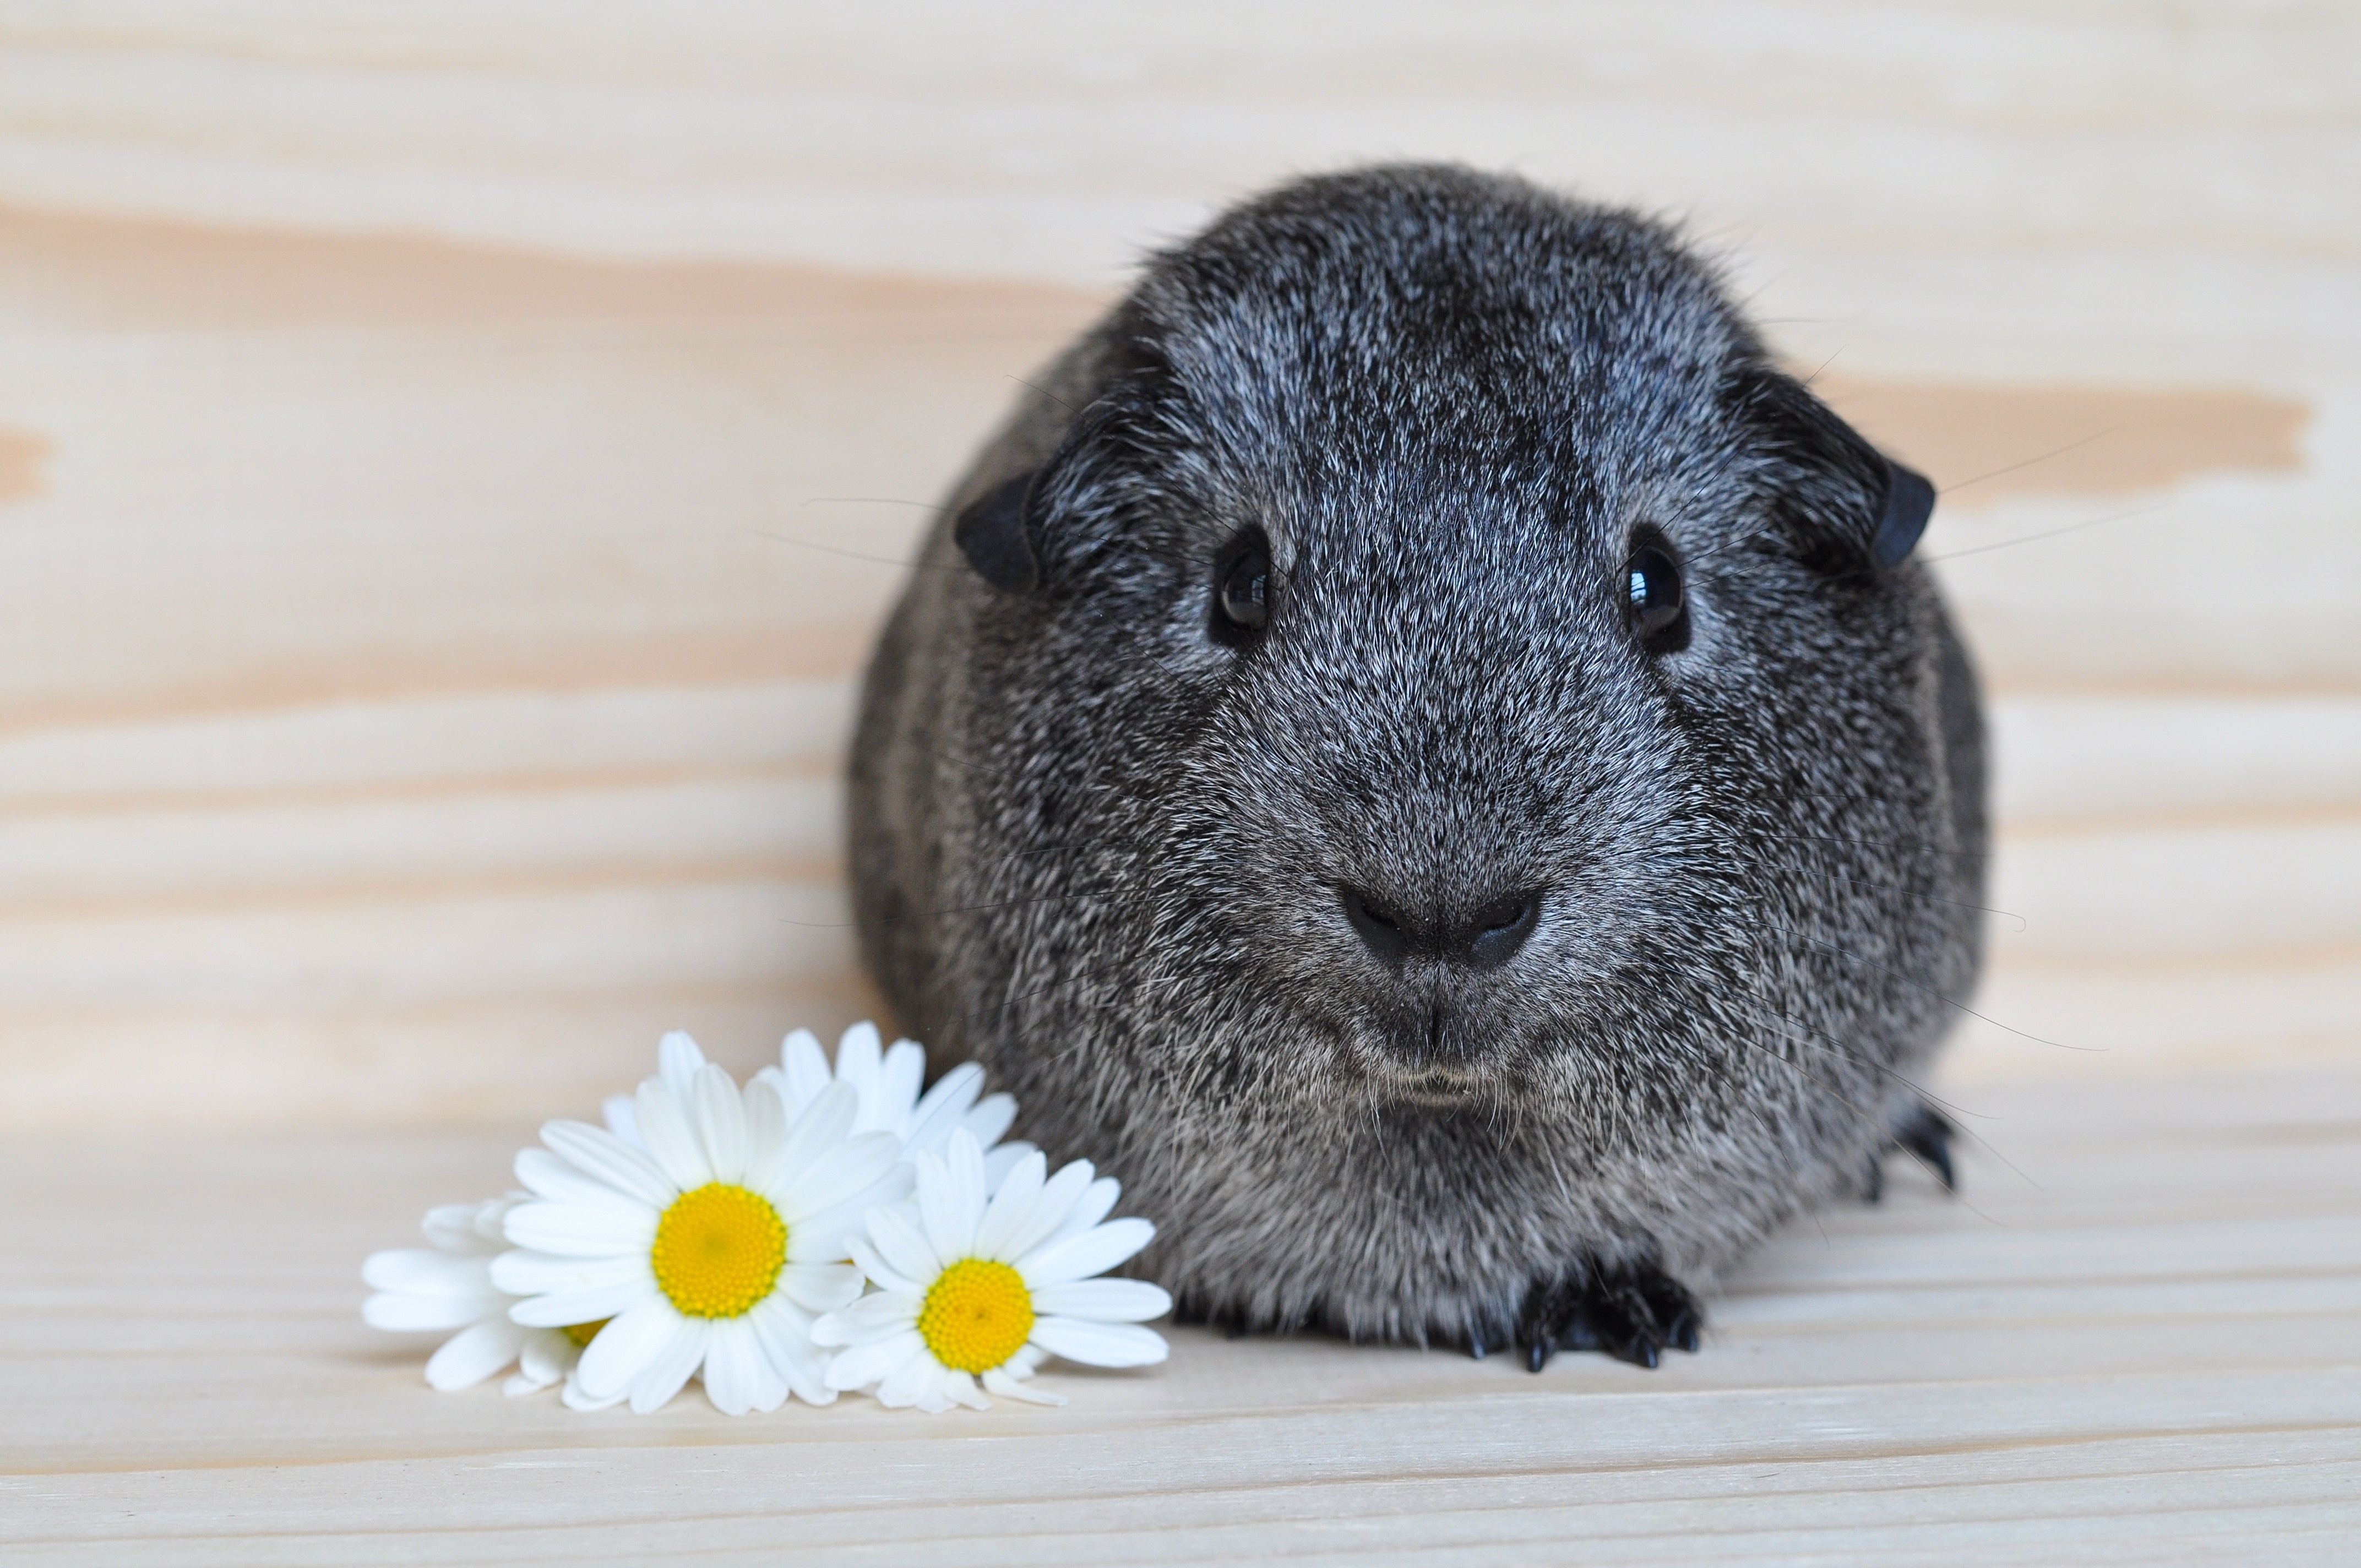
animal, cute, pet, mammal, rodent, fauna, rabbit, guinea pig, whiskers, rodents, silver, vertebrate, nager, small animals, smooth hair, domestic rabbit, rabits and hares